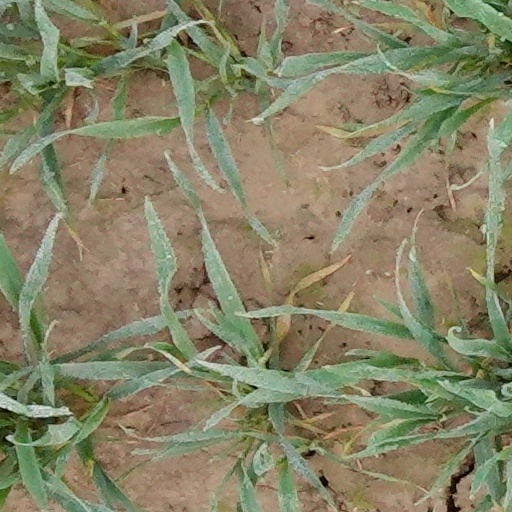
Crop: wheat